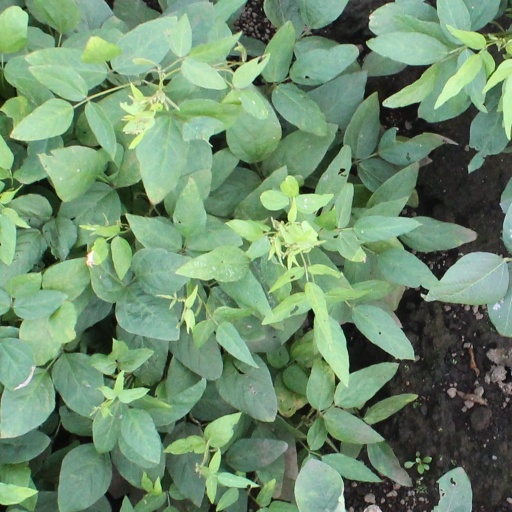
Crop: soybean